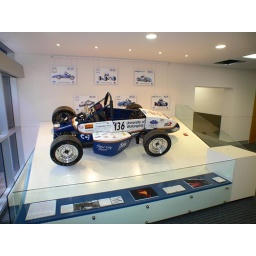
The University of Wollongong's World Championship winning car has a new home in the newly refurbished building 8 foyer.